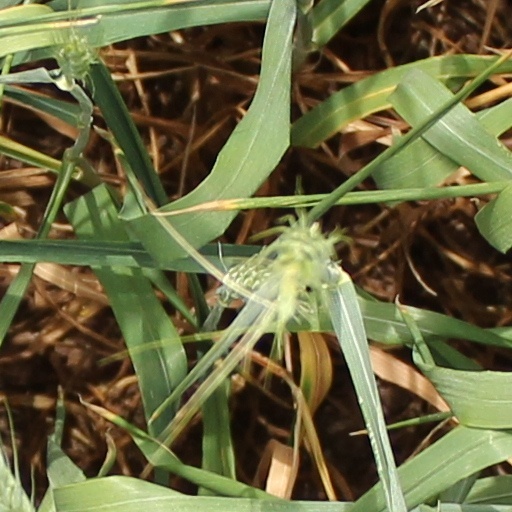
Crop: wheat